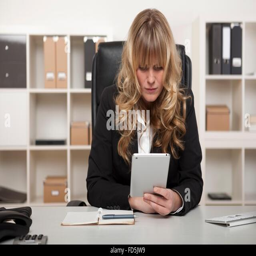
young businesswoman sitting at her desk in the office reading a message on her tablet at work , with a background